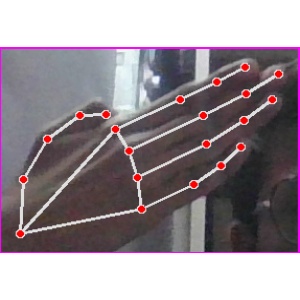
अक्षर: घ